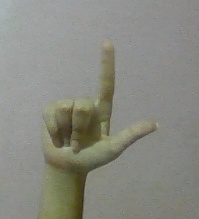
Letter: laam